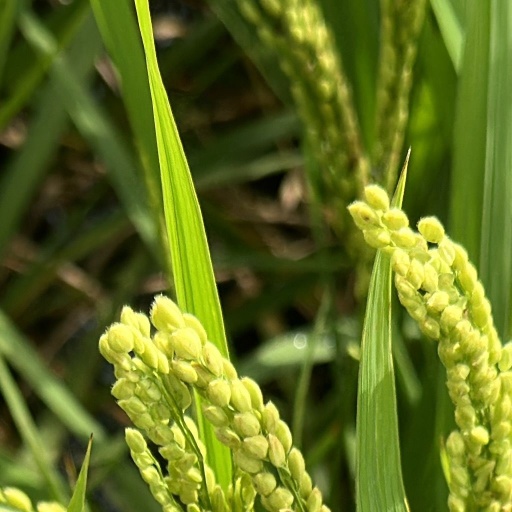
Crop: rice